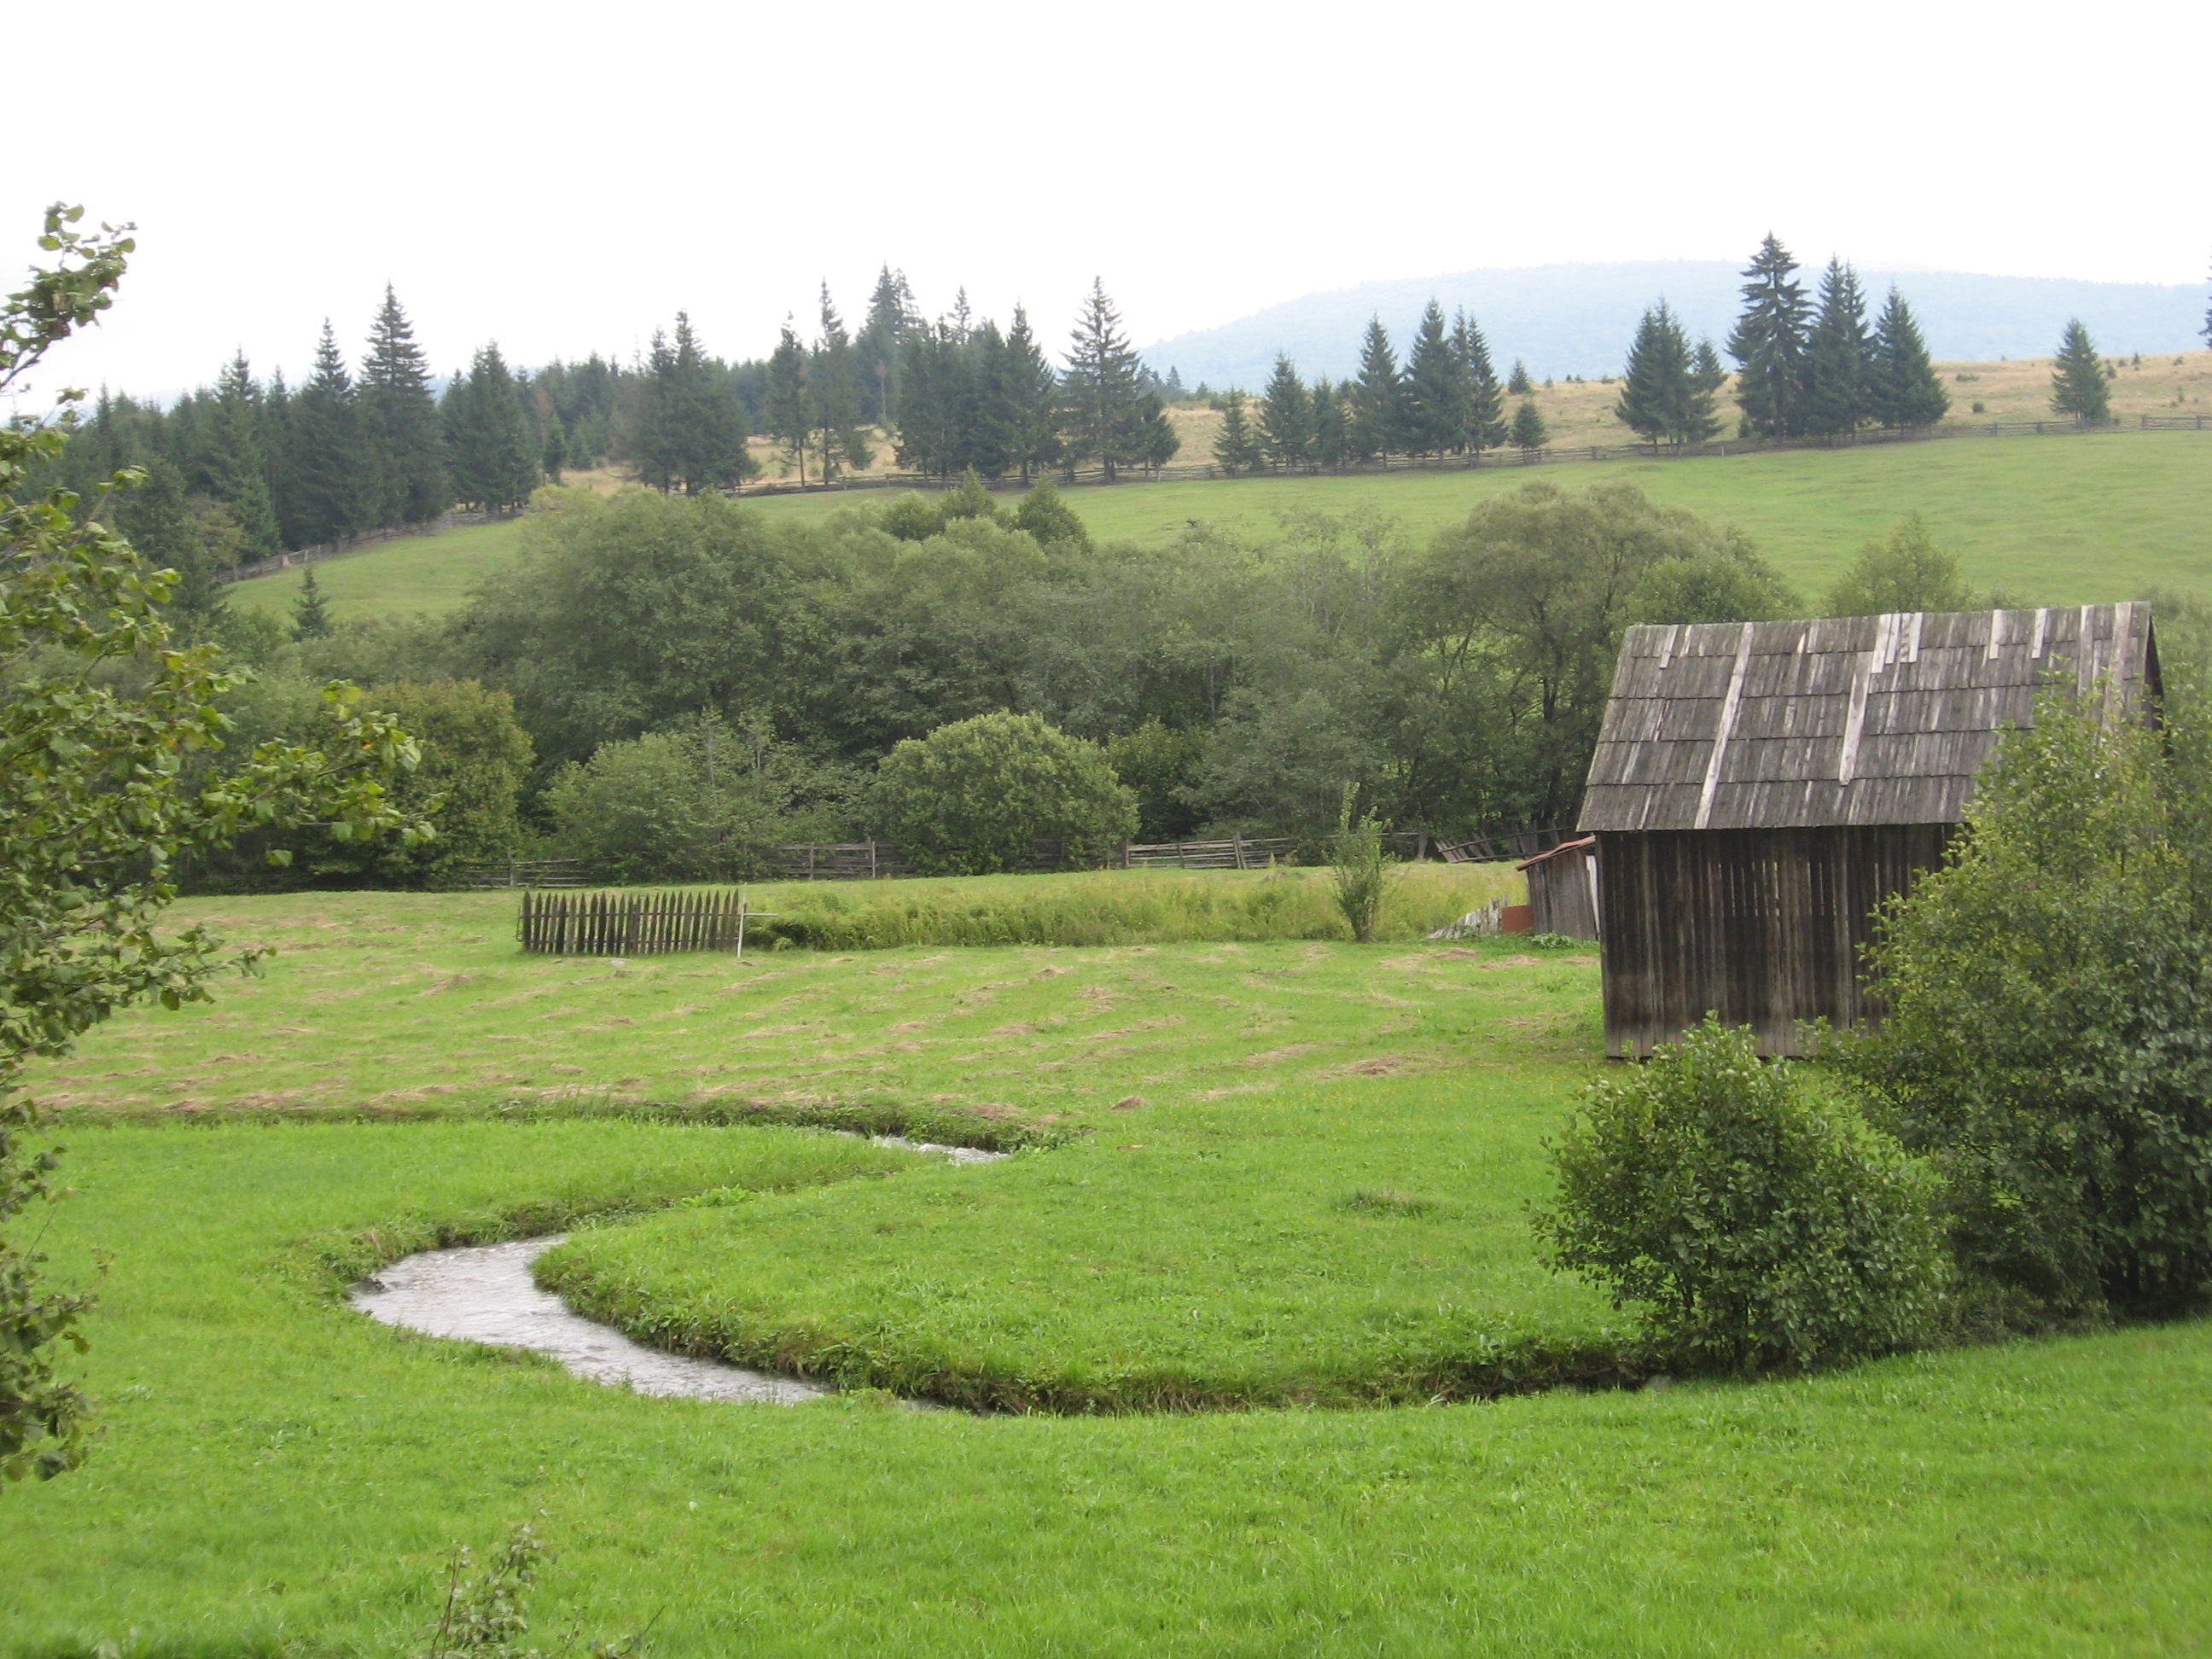
green, plant, sky, tree, natural environment, leaf, natural landscape, highland, land lot, grass, vegetation, mountain, biome, cloud, grassland, landscape, house, mountainous landforms, morning, groundcover, plain, rural area, forest, hill, meadow, shrub, hill station, prairie, fell, pasture, plantation, hut, landscaping, nature reserve, cottage, field, agriculture, conifer, garden, ranch, hedge, tropical and subtropical coniferous forests, croft, wetland, valley, temperate broadleaf and mixed forest, woodland, village, mountain range, reservoir, estate, yard, barn, steppe, farmhouse, sport venue